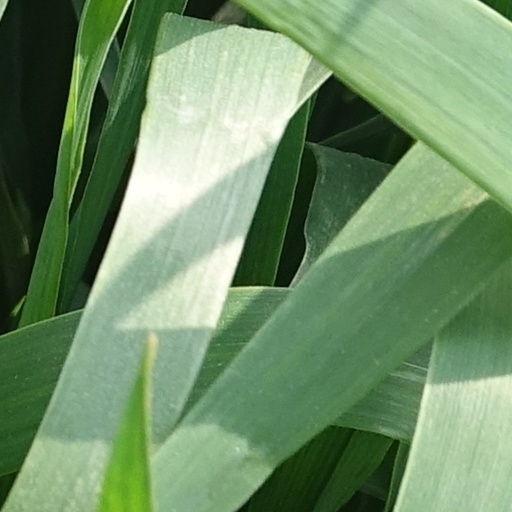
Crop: wheat